Mamadou Soro

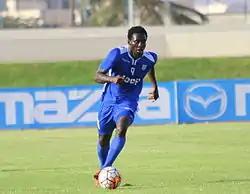
Soro in action with Al-Nasr Salalah in 2016

Mamadou Soro Nanga (born 20 April 1993) is an Ivorian professional footballer who plays as a forward for Al-Zawraa.